Sun Sajna

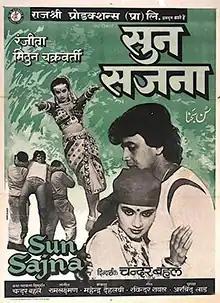
Poster

Sun Sajna is a 1982 Indian Hindi-language film directed by Chander Bahl for Rajshri Productions, starring Mithun Chakraborty, Ranjeeta Kaur, Iftekhar, Ram Mohan and Jagdeep.